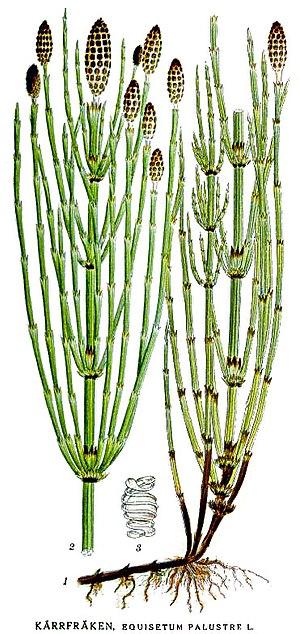
La Prêle des marais est une espèce végétale de la famille des Equisetaceae.
Cette liste de Tracheophyta de Bosnie-Herzégovine, ainsi que d’espèces introduites est un aperçu incomplet d’espèces de mousses, de fougères, de gymnospermes et d’angiospermes citées dans la littérature disponible en langues bosniaque, croate, serbe et serbo-croate. Cet aperçu n’inclue pas des espèces cultivées ni celles occasionnellement introduites.
Les étangs du Vélodrome sont un espace « naturel », ouvert au public, situé entre Albert et Aveluy dans le département de la Somme, propriété de la ville d’Albert.